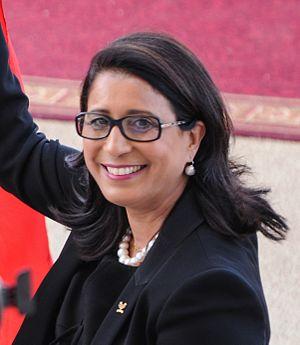
Nawal El Moutawakel, née le 15 avril 1962 à Casablanca, est une athlète, médaille d'or du premier 400m haies féminin de l'histoire des Jeux Olympiques, à Los Angeles en 1984 devenue dirigeante sportive et femme politique marocaine. Elle est aujourd'hui membre du bureau exécutif et vice-présidente du Comité international olympique et présidente de la commission de coordination des Jeux olympiques de Rio 2016.
Le 400 mètres haies masculin figure au programme des Jeux olympiques depuis la deuxième édition, en 1900 à Paris, hormis en 1912. Les femmes participent à cette épreuve depuis les Jeux de 1984, à Los Angeles.